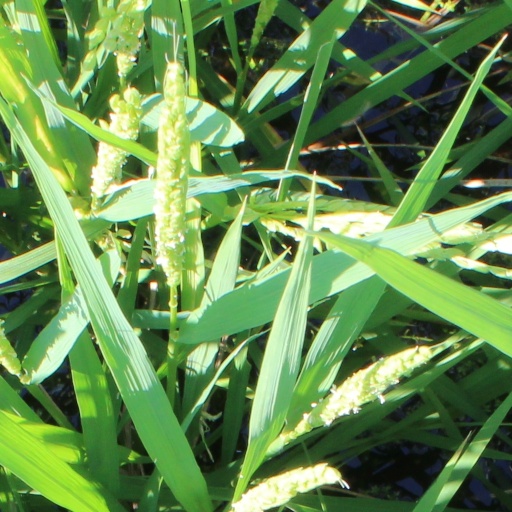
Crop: rice